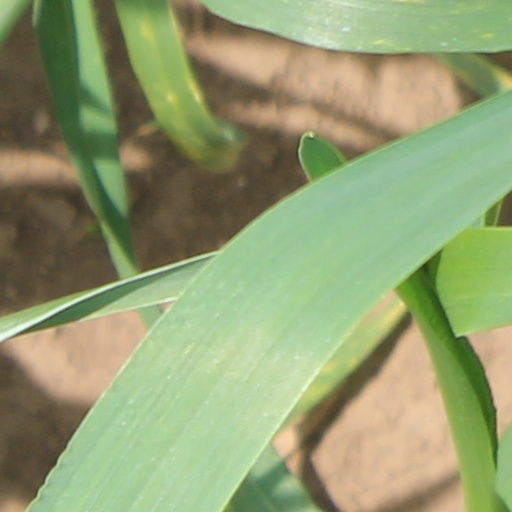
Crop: wheat